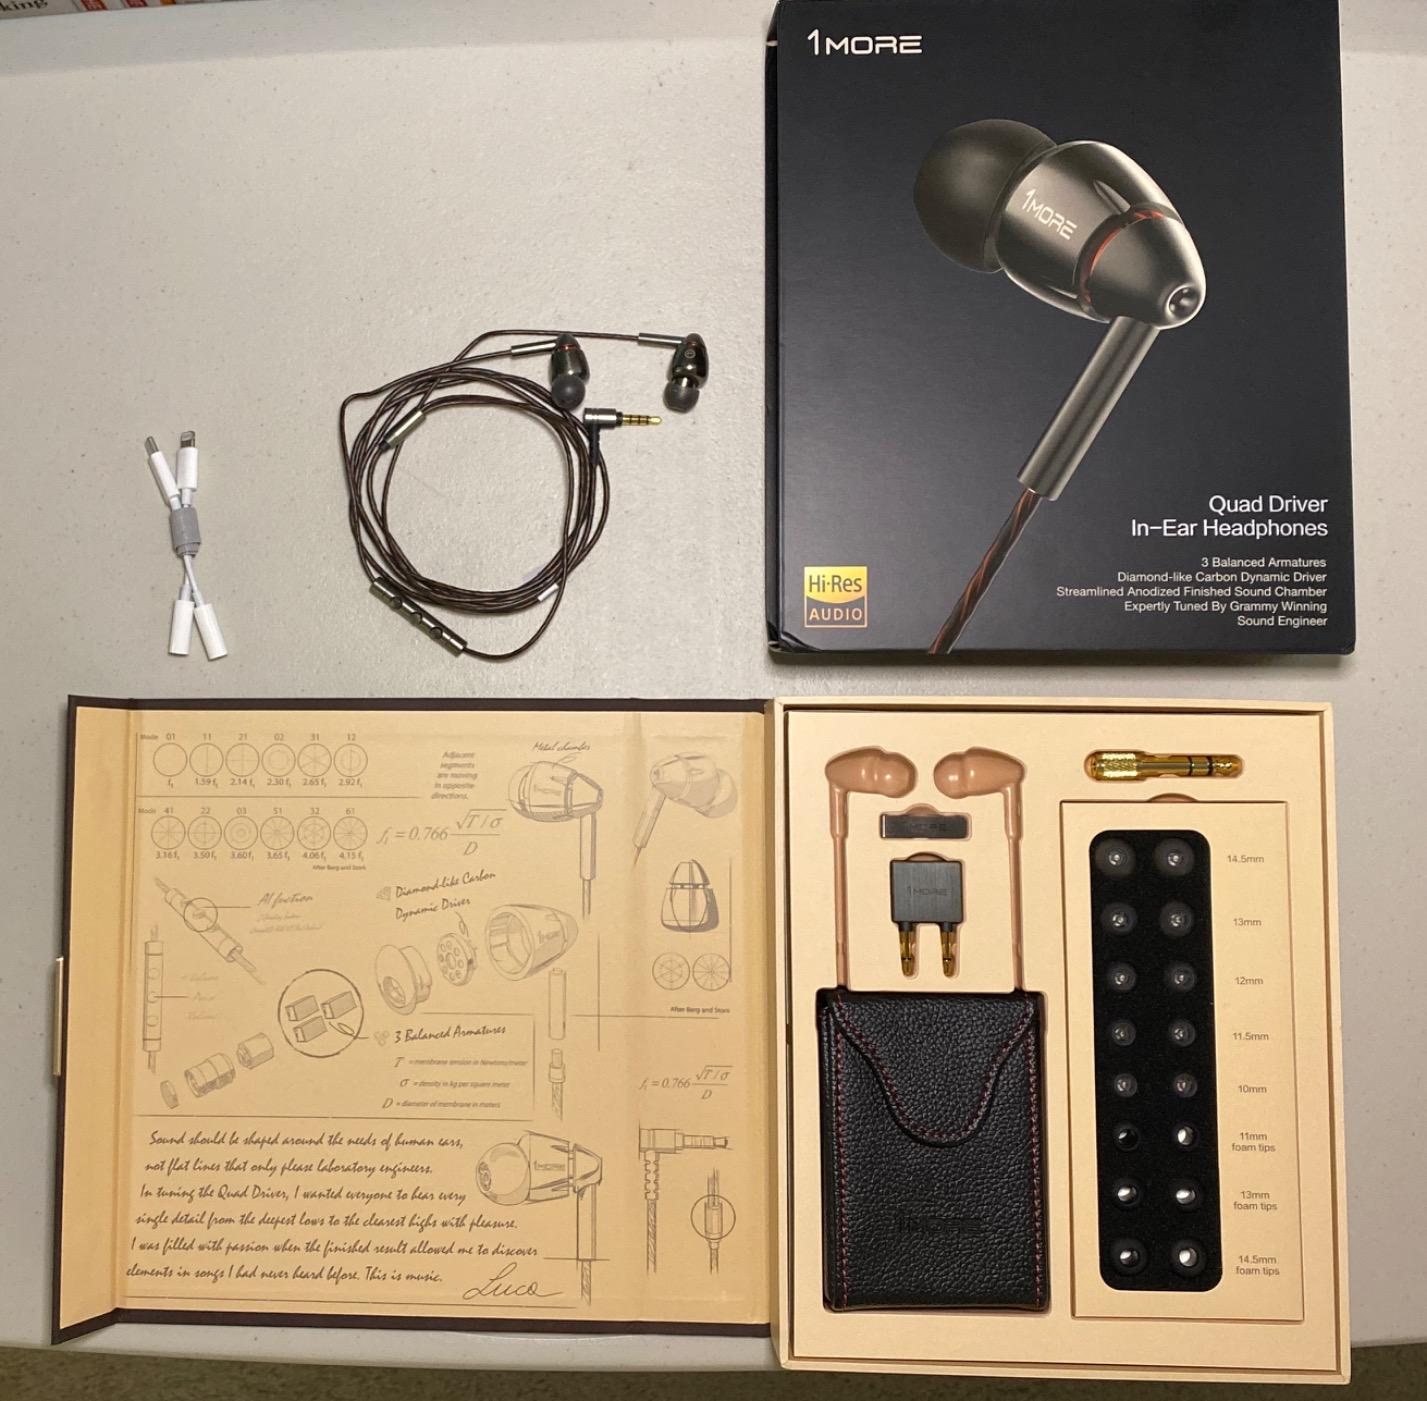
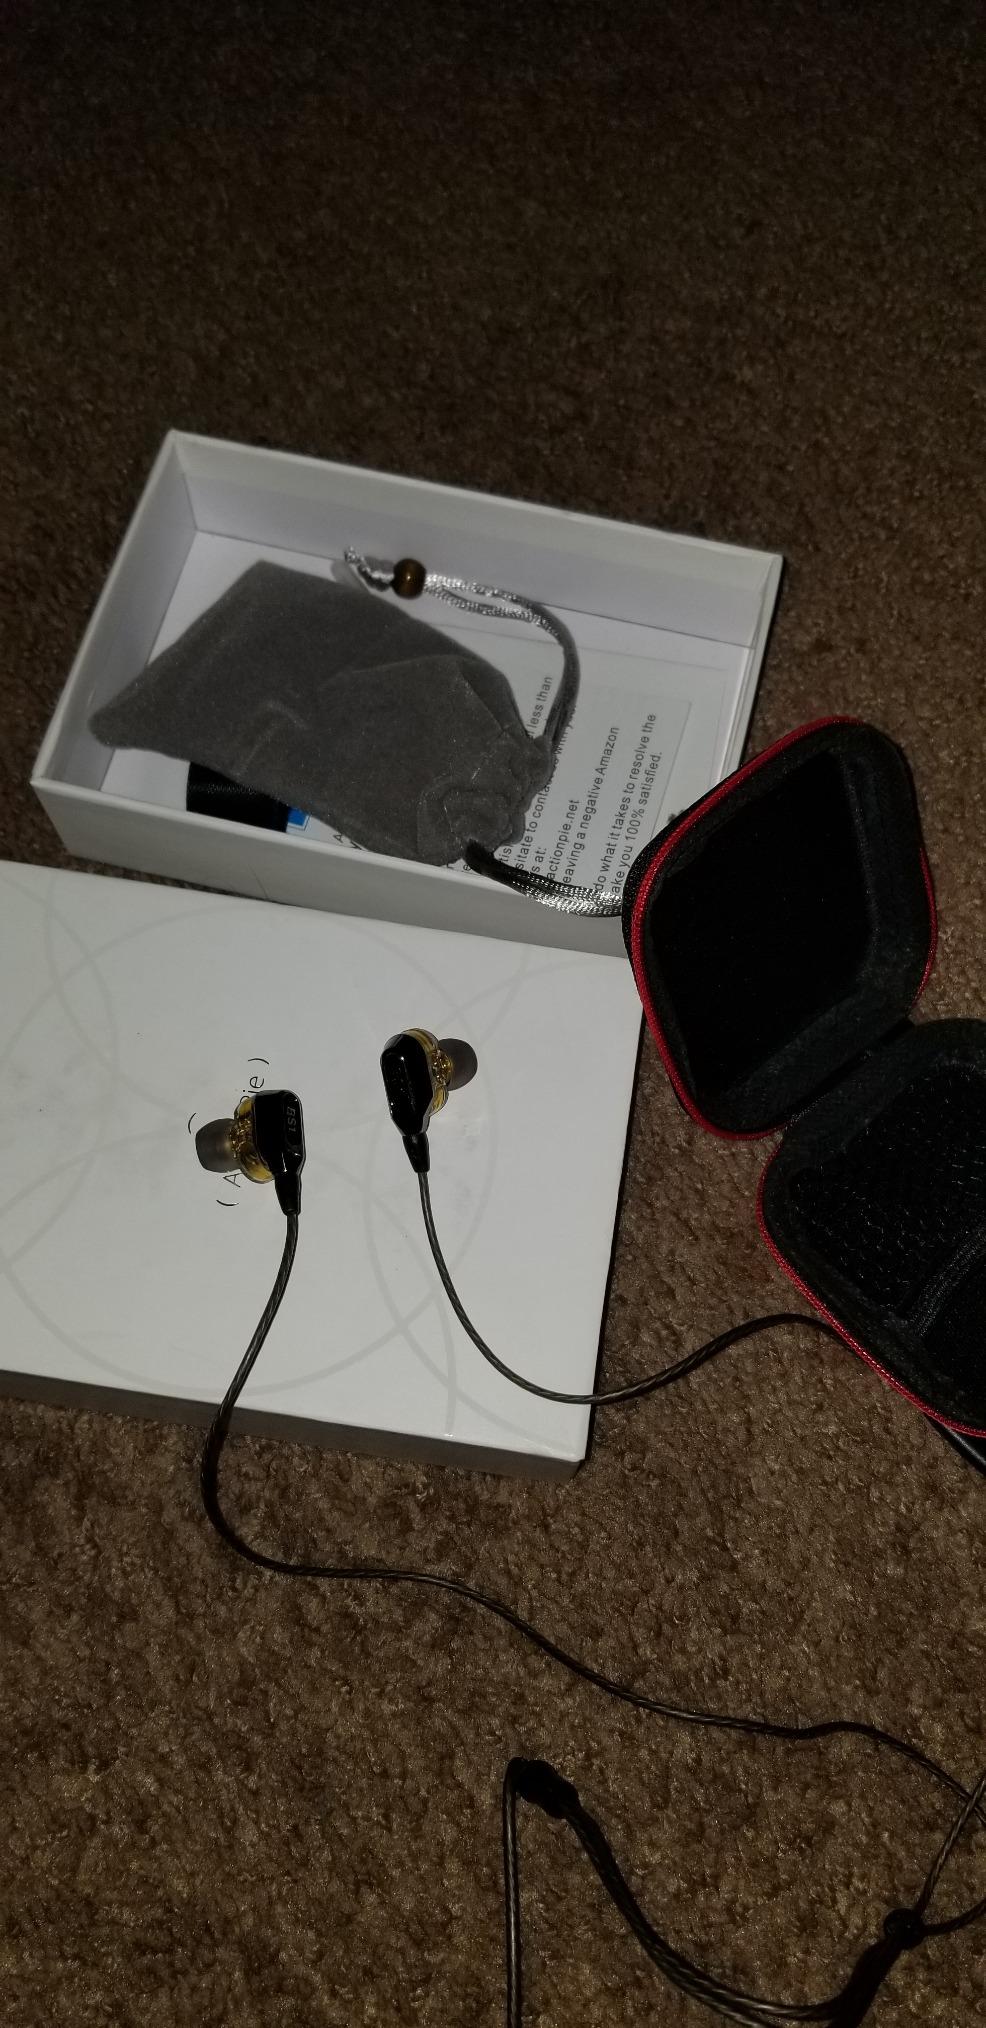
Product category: headphones
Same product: no